Dehati Disco

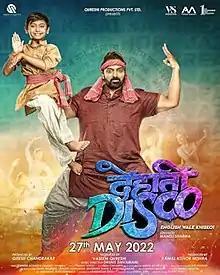
official poster of Dehati Disco

Dehati Disco is a 2022 Indian Hindi-language dance film directed by Manoj Sharma and produced by Vaseem Qureshi, Gitesh Chandrakar, Kamal Kishor Mishra under the banner of Qureshi Productions Private Limited. The film revolves around the youth of the country who really enjoy dancing. Bollywood choreographer Ganesh Acharya plays the lead in the film.